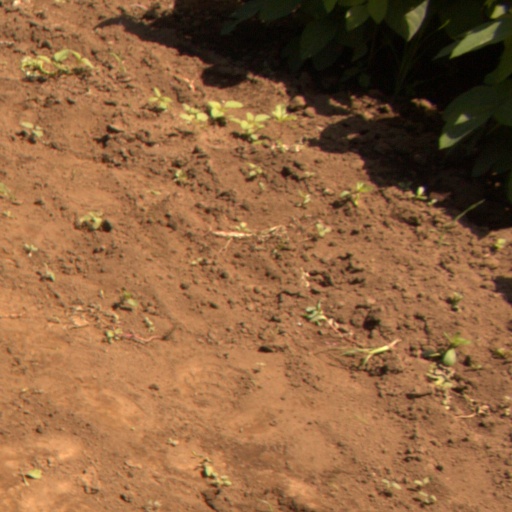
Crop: soybean